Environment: lab
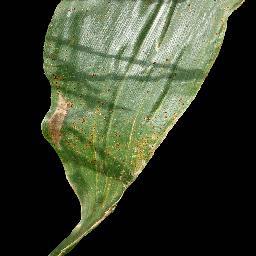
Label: common_rust